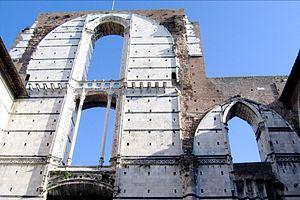
La Tour inachevée est une parabole écrite dans l'Évangile selon Luc. Elle aborde les thèmes de la réflexion, du renoncement et du pardon.